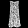
Label: Dress